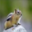
Label: squirrel